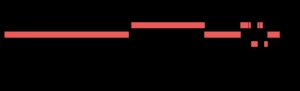
Coronaviruspandemien i 2019-2020 / Virussens oprindelse
SARS-CoV-2's formodede genomorganisation. (GenBank-nummer MN908947)[24]
Coronaviruspandemien i 2019-2020 er en pandemi af luftvejsinfektionen COVID-19, der skyldes coronavirussen SARS-CoV-2.